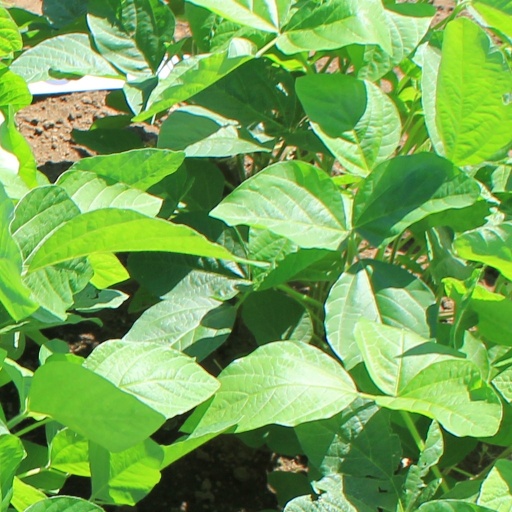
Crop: soybean